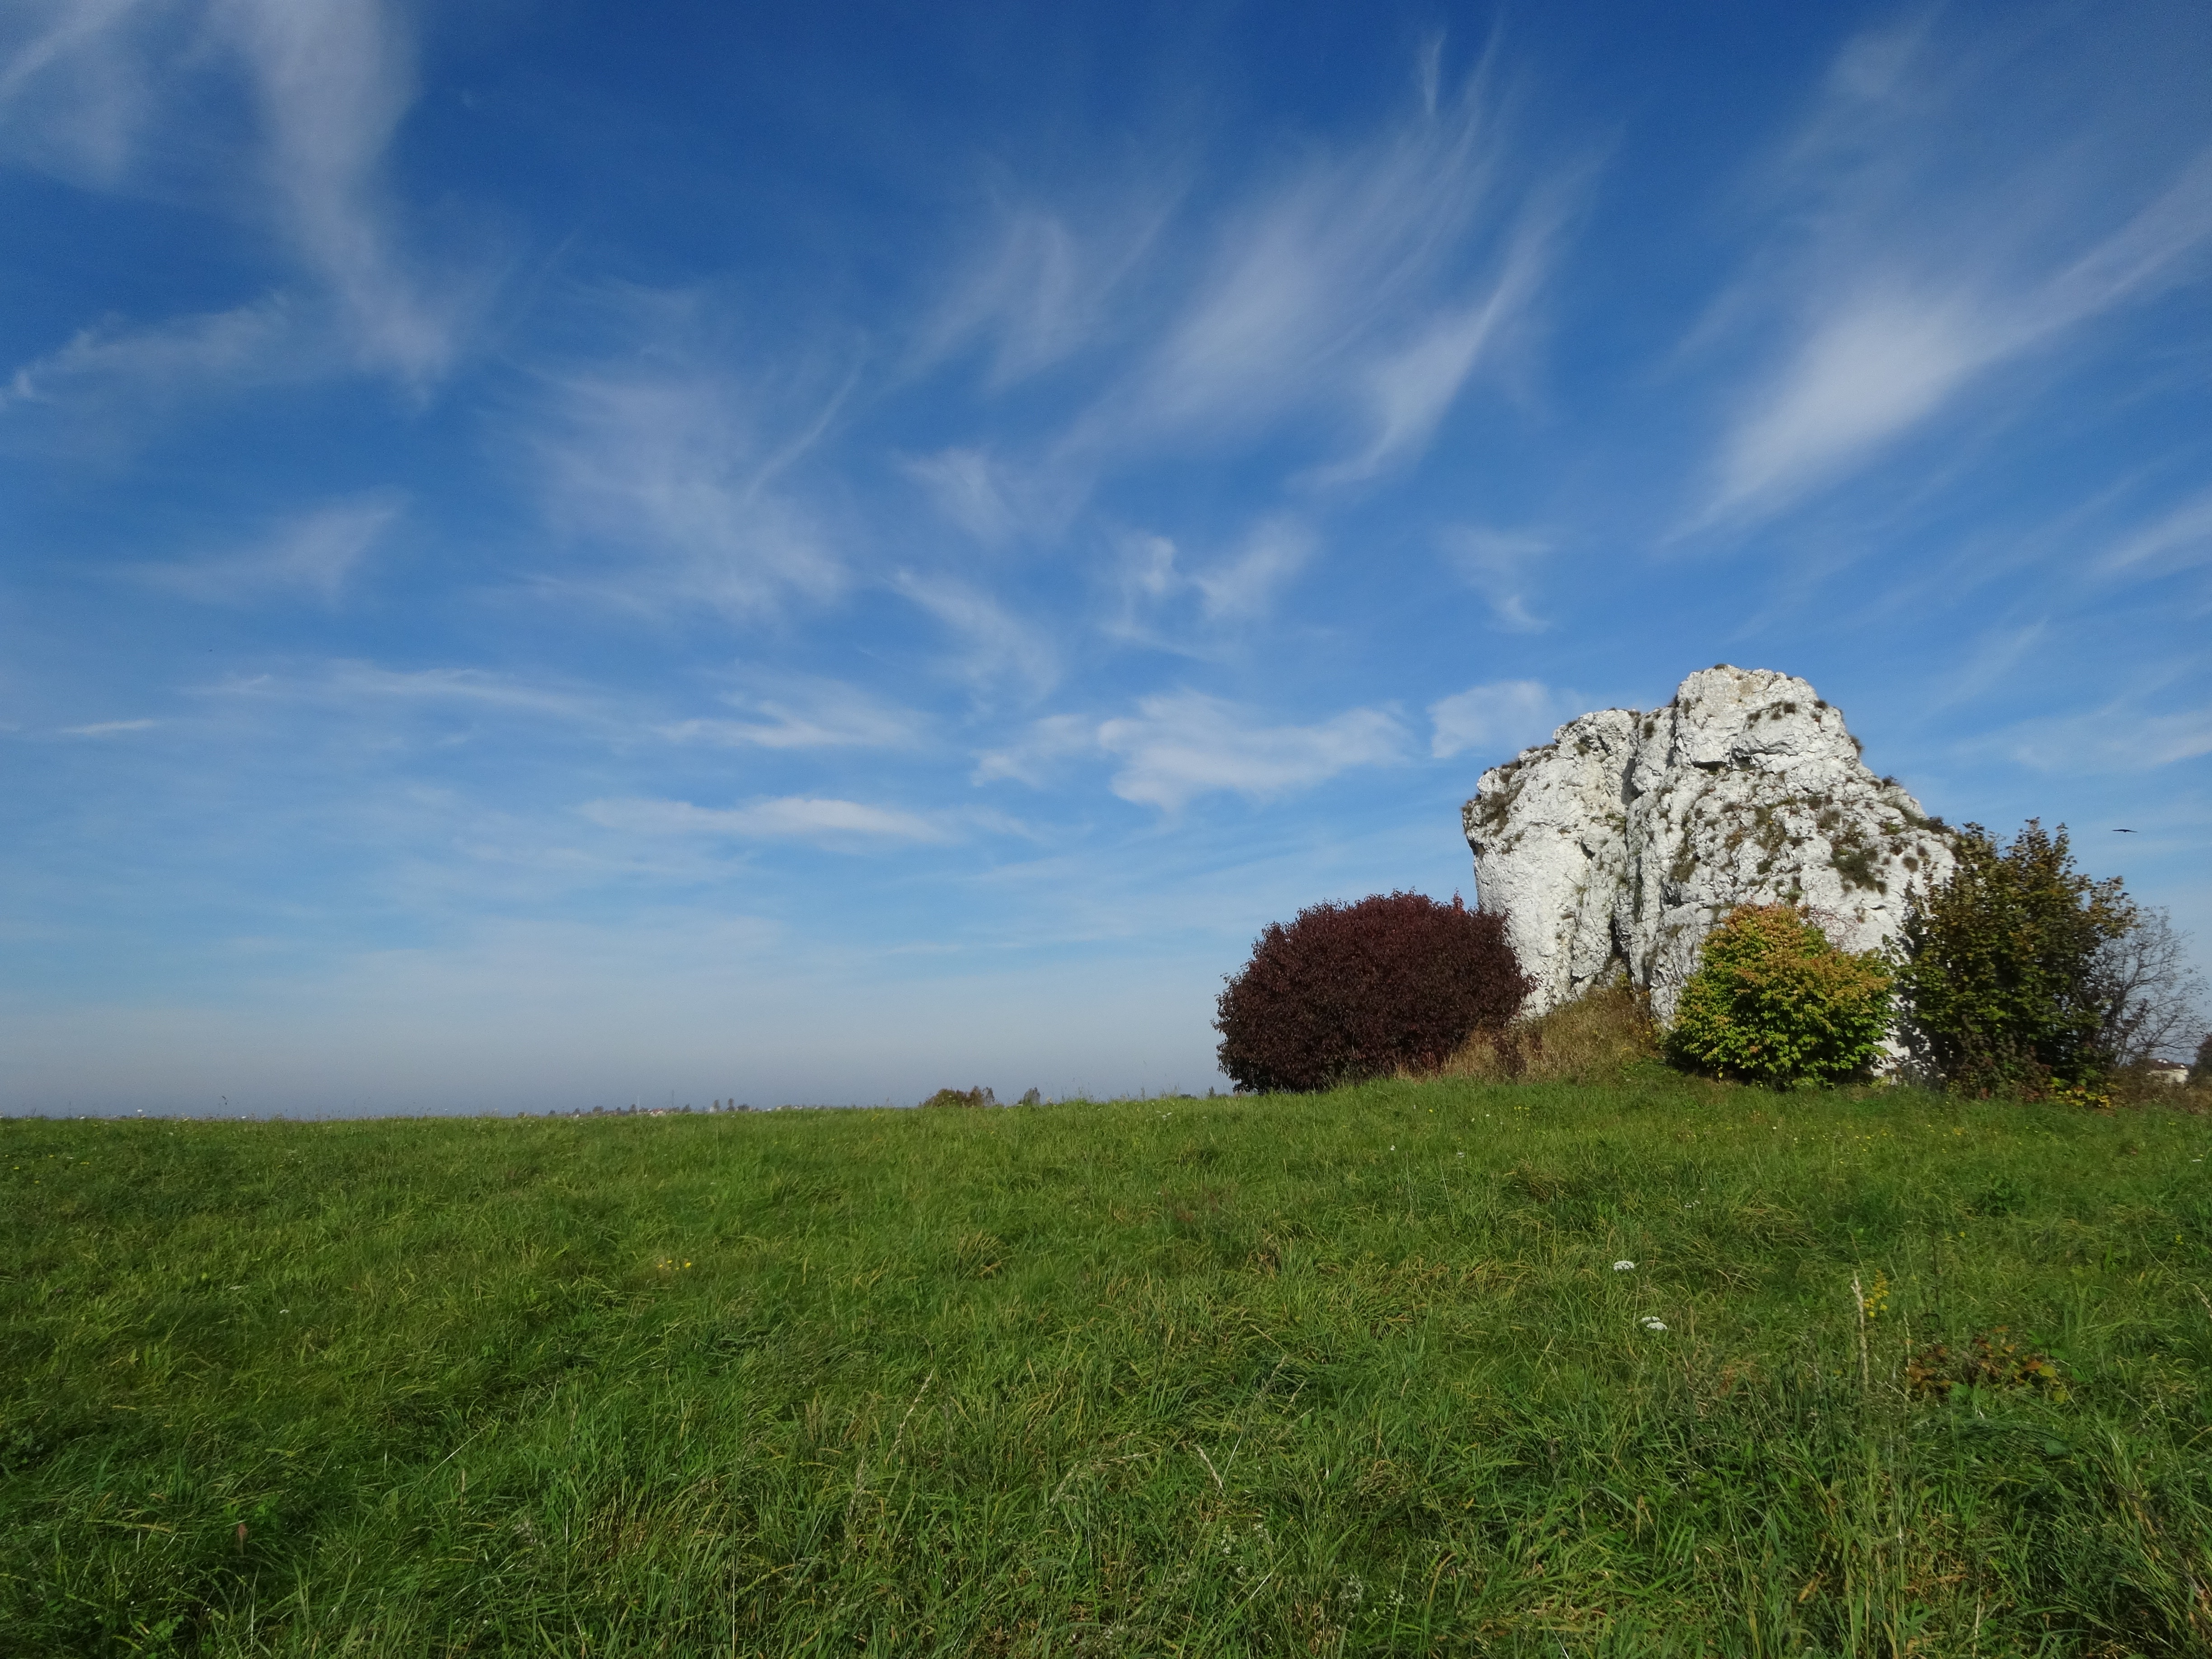
landscape, tree, nature, grass, rock, horizon, mountain, cloud, plant, sky, field, lawn, meadow, prairie, sunlight, hill, pasture, autumn, plain, grassland, poland, plateau, habitat, ecosystem, rural area, jerzmanowice, meteorological phenomenon, natural environment, geographical feature, grass family, mountainous landforms